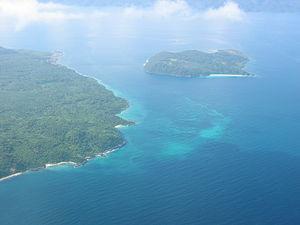
Les Cayemites sont un ensemble de deux îles situées au sud du golfe de la Gonâve, à environ 35 km à l'est de la ville de Jérémie, dans le département de Grand'Anse.
Le phare de la Grande Cayemite est un phare actif situé sur l'île de la Grande Cayemite, dans le département de Grand'Anse à Haïti, en mer des Caraïbes.